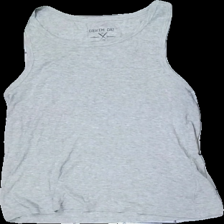
View: front
Type: Tank top
Category: Ladies
Brand: Not in the list
Brand text on label: Denim Day
Colors: Grey
Material: 95% cotton, 5% viscose
Cut: Regular, C-collar
Size: S
Season: All
Price range: <50
Recommended usage: Reuse
Description: Basic tank-top